Stefan Konstantin

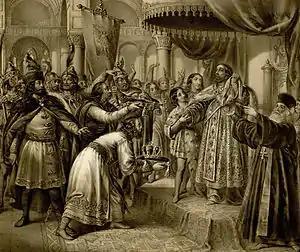
Coronation of Stefan Dečanski on 6 January 1322 triggered the civil war in which Konstantin ultimately lost his life

With Vladislav II, claiming the title since 12 March 1316, and Konstantin, succeeding to Milutin on 29 October 1321, Serbia now had three proclaimed kings, which was a situation that couldn't last for long. The first skirmishes began after Stefan's coronation. Stefan offered Konstantin the power-sharing agreement where Konstantin would "accept another dignified realm, as the second son". Though some historians use just the term "power share", it was obvious that what Stefan offered was not an equal, co-ruling status for Konstantin.